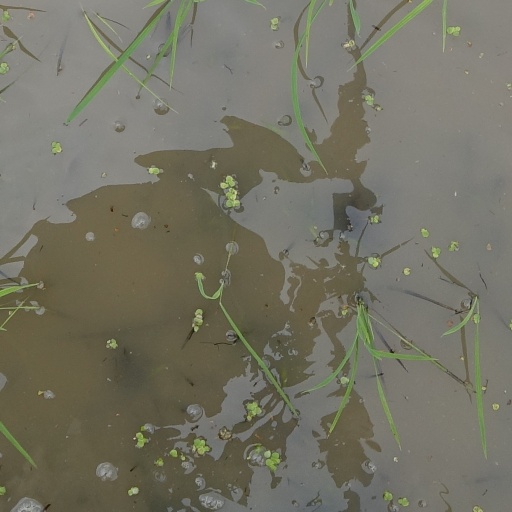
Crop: rice